Durham Coast Line

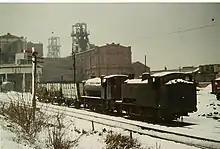
National Coal Board shunting locomotives outside of Blackhall Colliery, as seen from the Durham Coast Line in 1970.

This new coastal line had to cross the denes at Hawthorn, Castle Eden and Crimdon, each requiring a substantial viaduct; one of the most imposing of these, Horden Viaduct (spanning Castle Eden Dene), is from ground to rail level, and consists of 10 arches, each with a span of . The construction of these viaducts required the opening of a special brickfield and, in the case of Horden Viaduct, the creation of a temporary cableway spanning valley.